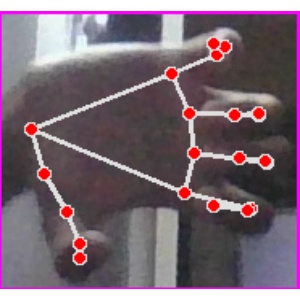
अक्षर: त